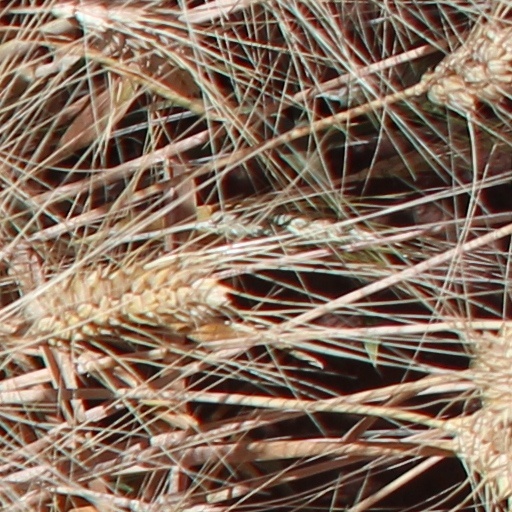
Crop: wheat